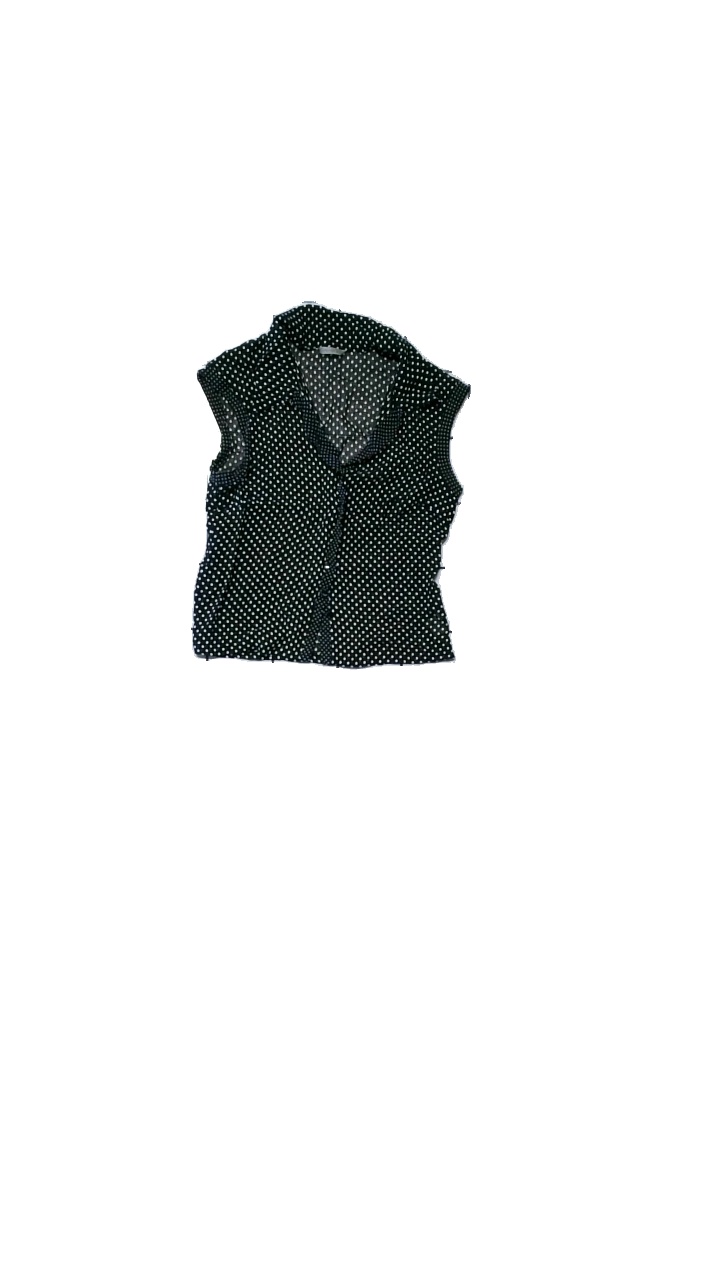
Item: Blouse (Ladies)
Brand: Turnover
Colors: White, Black
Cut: Regular
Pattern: Dots
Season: All
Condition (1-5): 4
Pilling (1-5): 4
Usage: Reuse
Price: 50-100